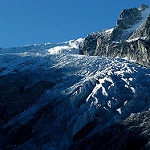
Scene: Outdoor